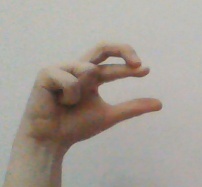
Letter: thal